SigmaPhi International Conference on Statistical Physics

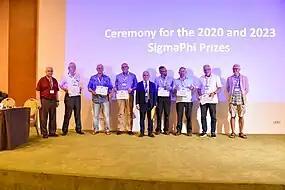
From left to right: Phanos Argirakis (Chairman of section), Amnon Aharony (SigmaPhi 2020 Prize), David K. Campbel (SigmaPhi 2020 Prize), Hartmut Löwen (SigmaPhi 2020 Prize), Giorgio Kaniadakis (Chairman of SigmaPhi Conference), Chandan Dasgupta (SigmaPhi 2023 Prize), J. Michael Kosterlitz (SigmaPhi 2023 Prize), Jürgen Kurths (SigmaPhi 2023 Prize), Ralf Metzler (EPS-SNLP Division).

The SigmaPhi Prize was established in 2011 by the SigmaPhi Conference to recognize outstanding achievements in the field of statistical physics. The award ceremony takes place every three years at the beginning of the conference, and each awardee receives a certificate. This prize is primarily an honorary title and has so far been awarded to individuals of the highest scientific standing, including Ralf Metzler, David Mukamel, Stefano Ruffo, Itamar Procaccia, Eugene Stanley, Amnon Aharony, David K. Campbell, Hartmut Löwen, Chandan Dasgupta, Jürgen Kurths, Giorgio Parisi and John Michael Kosterlitz, the latter two being Nobel laureates.